Sussex Militia

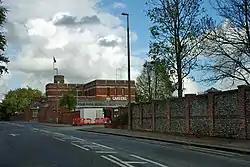
Roussillon Barracks, Chichester, depot of the Royal Sussex Regiment.

The 1852 Act introduced Artillery Militia units in addition to the traditional infantry regiments. Their role was to man coastal defences and fortifications, relieving the Royal Artillery (RA) for active service. Sussex was one of the counties selected to have a corps, and the Royal Sussex Militia Artillery (RSMA) came into existence on 9 April 1853 by the transfer of 206 volunteers from the RSLIM. It was based at Lewes with the Duke of Richmond as its colonel-in-chief.